Darvaza

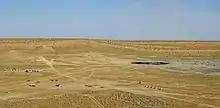
Derweze surroundings 2015.

Darvaza (from) is a rural council (village council) in Ak bugdaý District, Ahal Province, Turkmenistan of about 2 thousand inhabitants, located in the middle of the Karakum Desert, about 260 km north of Ashgabat. The rural council consists of three separate villages: Derweze (formerly Aeroport) (the administrative center), Ataguýy, and Böri.